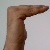
The image shows a hand gesture representing a space in Indian Sign Language.